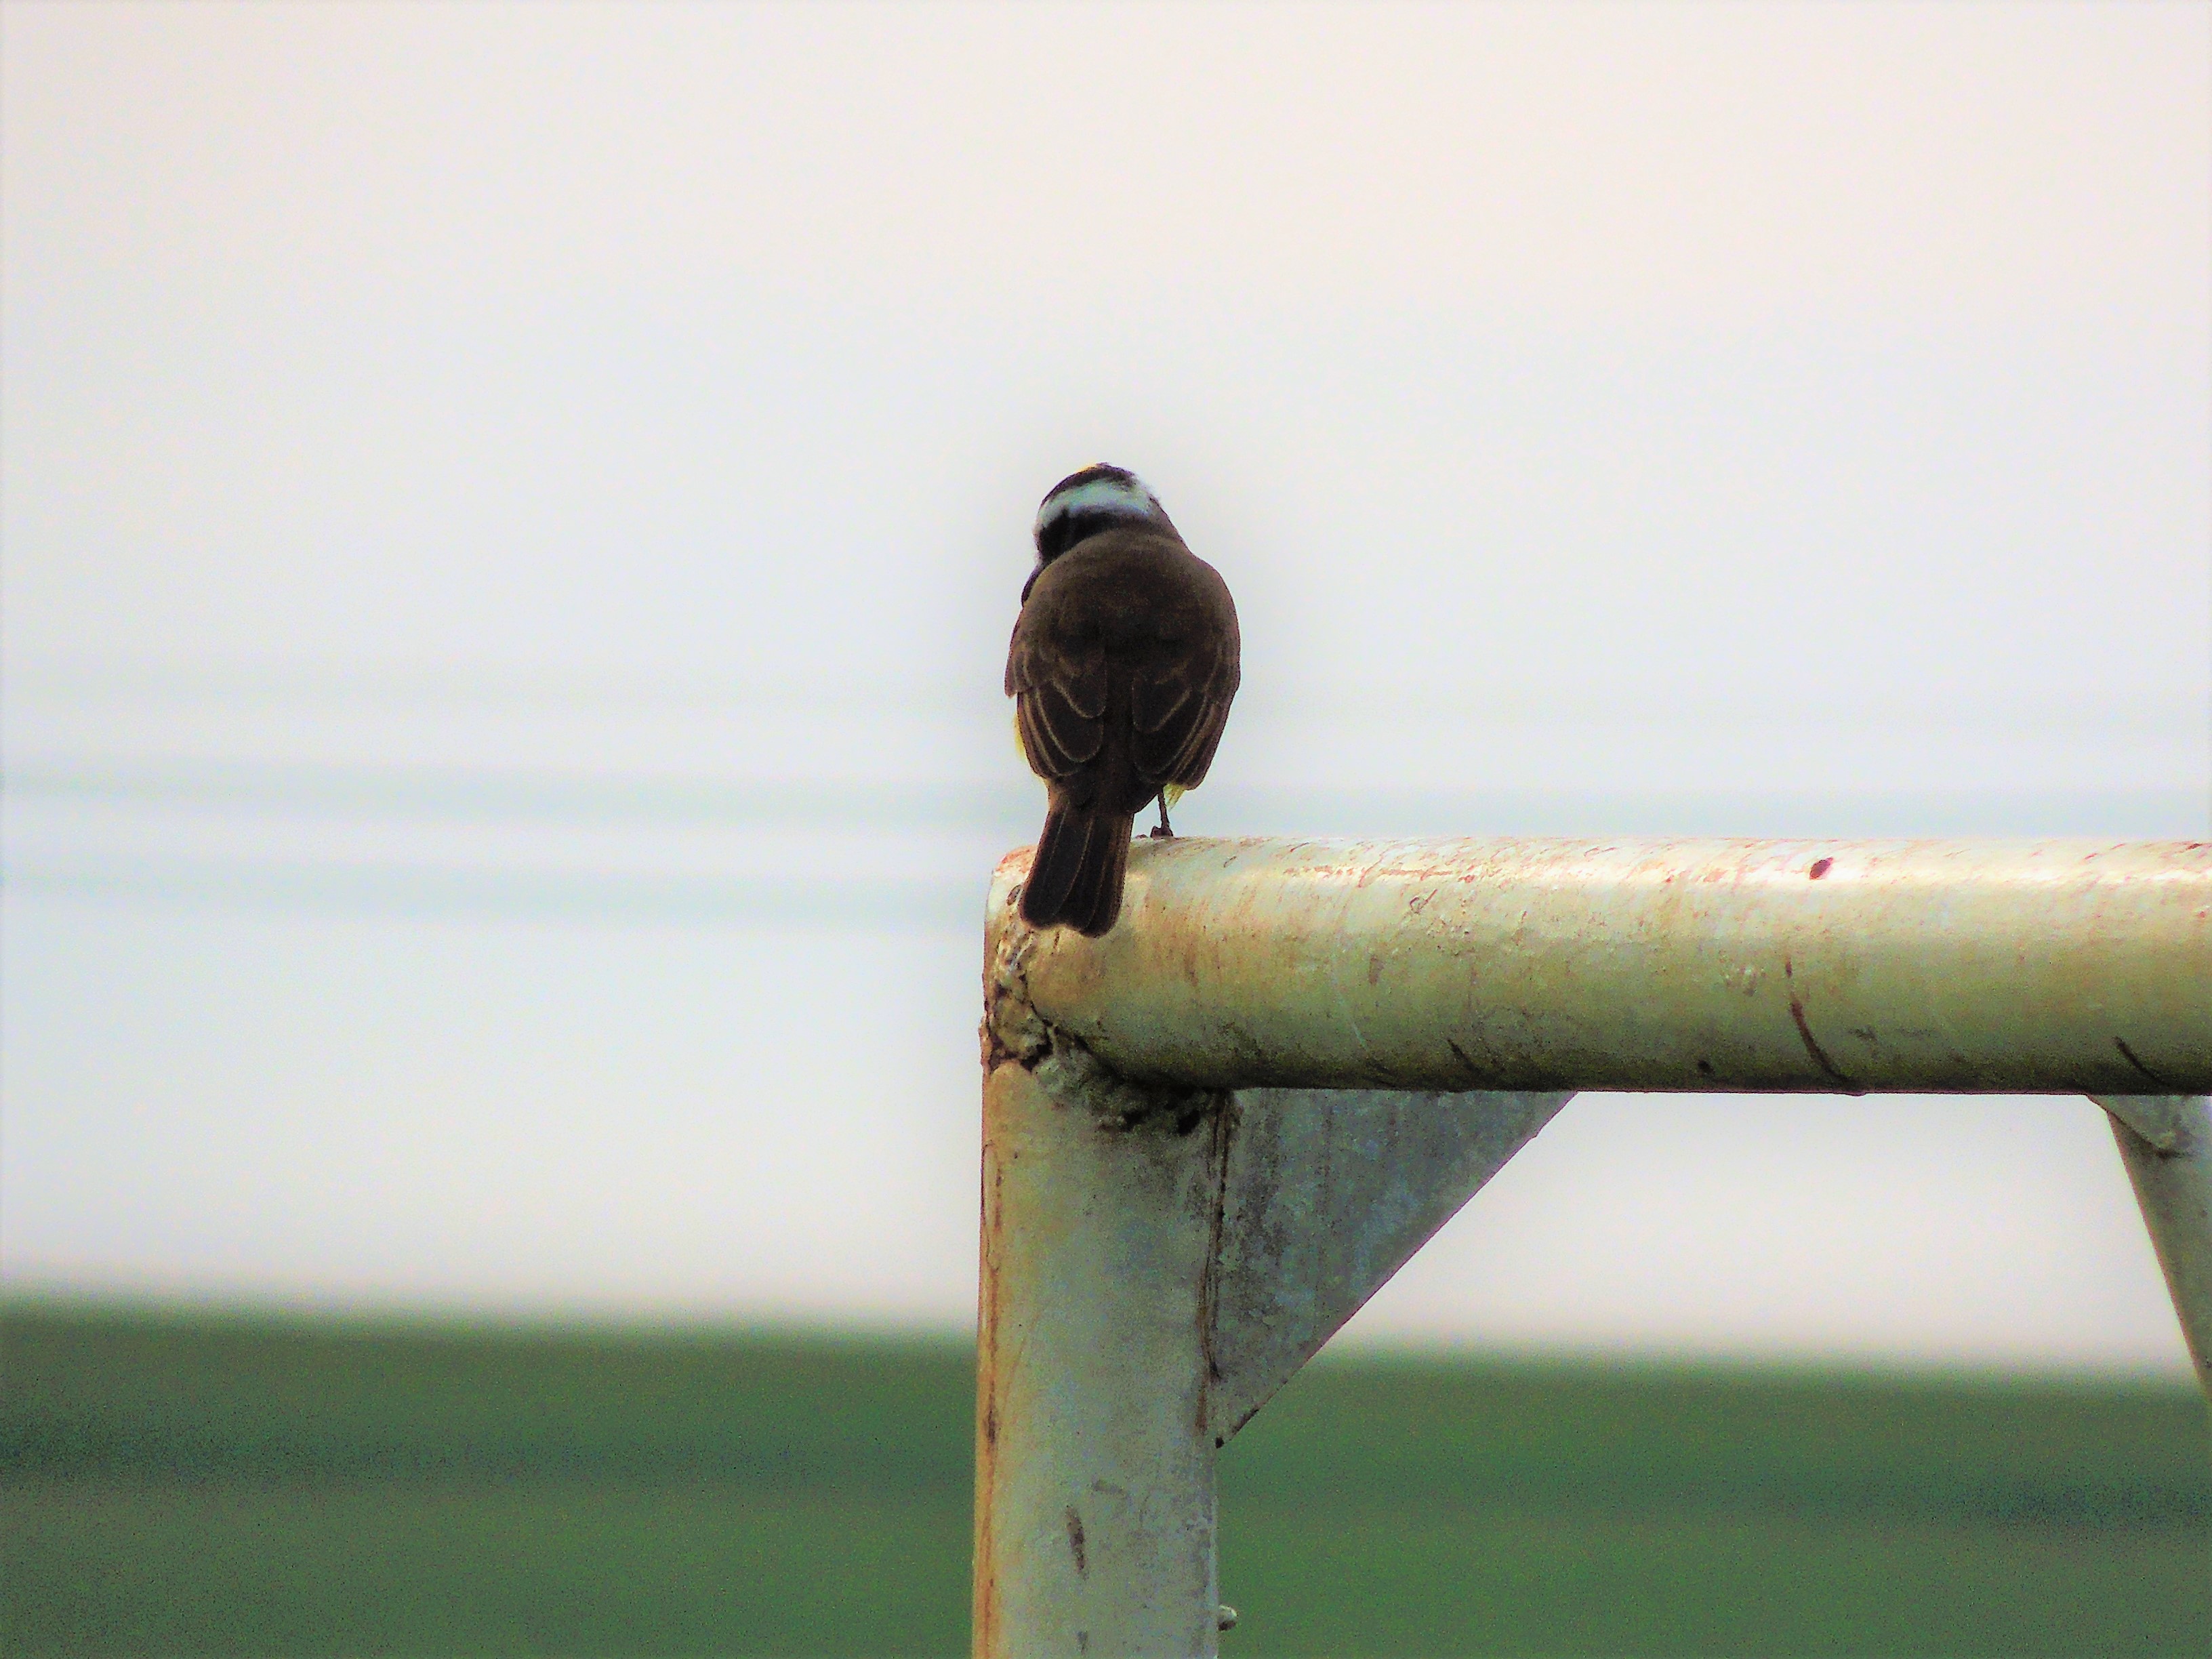
bird, green, beak, wildlife, branch, sparrow, wood, twig, perching bird, falconiformes